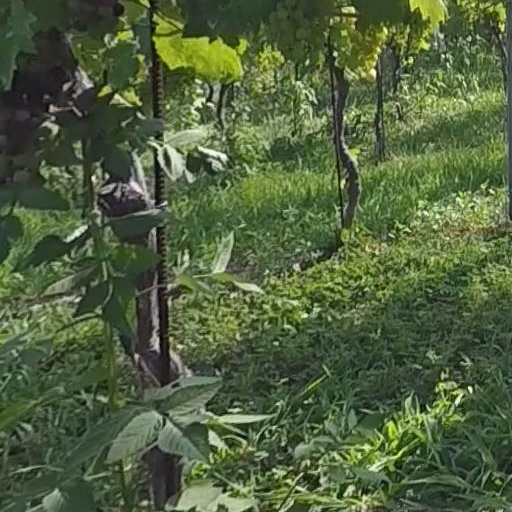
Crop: grape